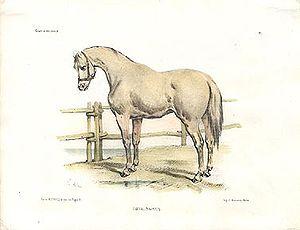
Cheval navarrin par Victor Adam (1801 - 1886) Imprimerie Monrocq à Paris, lithographie rehaussée à l'aquarelle, 32 x 25.
Le cheval navarrin, navarin, navarrois, bigourdin ou tarbais est une ancienne race chevaline française, désormais disparue, qui était surtout élevée dans les plaines des Pyrénées près de Tarbes, ainsi qu'en Bigorre, dans les Hautes-Pyrénées, et par extension dans tout le Sud-Ouest de la France. Probable monture de prestige durant le Moyen Âge et la Renaissance, elle a très bonne réputation durant tout le XVIIIᵉ siècle, où ce petit cheval résistant, fin et vif est abondamment utilisé comme monture de remonte pour la cavalerie légère, mais aussi sous la selle pour les manèges et la pratique du dressage classique, grâce à sa grande élégance.
L'élevage du cheval en France est une pratique attestée depuis l'époque celte. Lié au prestige politique, à l'efficacité militaire et à la nécessité d'obtenir des animaux de travail au quotidien, il passe des mains de riches seigneurs et d'abbayes au Moyen Âge à celles des rois français, par le biais des haras nationaux créés sous Louis XIV par Colbert pour contrôler l'élevage privé. Son histoire dépend étroitement des activités humaines et des besoins de chaque époque qui voit émerger ou disparaître des types de chevaux spécifiques en fonction des usages et des besoins. La cavalerie militaire et le transport des personnes ou des matériaux, en particulier, sont les deux motivations principales à cet élevage. Si la réputation des chevaux de travail français, et surtout celle du Percheron, a franchi les frontières, celle des chevaux de selle militaires laisse à désirer. L'organisation de l'élevage et la création des registres de races, ou stud-books, ne date que de la fin du XIXᵉ siècle.
La liste des races chevalines de France recense l'ensemble des races de chevaux présentes sur le territoire français, qu'elles soient autochtones ou d'origine étrangère. La France compte un assez grand nombre de races, élevées et modifiées selon les besoins de chaque époque. Les premières véritables races de chevaux françaises, définies par une unité de modèle, de lieu d'élevage et de caractère, remontent au XVIIIᵉ siècle. Les premières races reconnues en France sont le Pur-sang et l'Arabe d'origine étrangère. L'Anglo-arabe, issu du croisement des deux, est bien une création française, reconnue comme les deux précédentes en 1833. Peu réputée jusqu'au XXᵉ siècle pour ses chevaux de selle et ses poneys, la France compte en revanche des chevaux de trait largement exportés. Neuf races de trait perdurent et constituent un patrimoine unique au monde. Le Percheron est considéré comme le fleuron historique de l'élevage chevalin national, mais l'élevage a nettement évolué. La race de course du trotteur français représente, au début du XXIᵉ siècle, la principale race nationale et une spécificité française liée aux courses de trot.